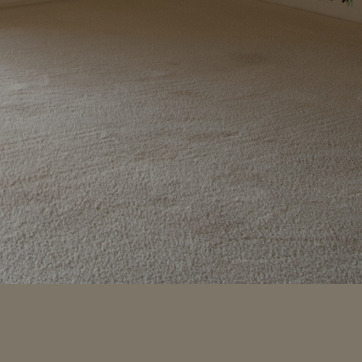
Material: carpet